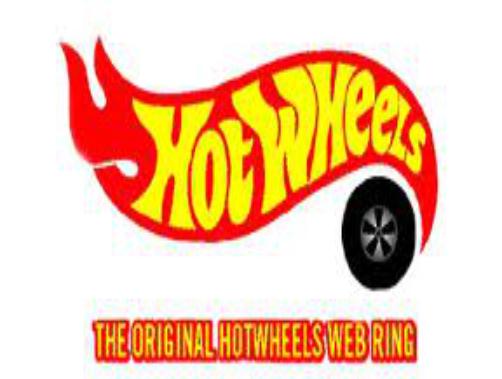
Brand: Hot Wheels
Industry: Leisure